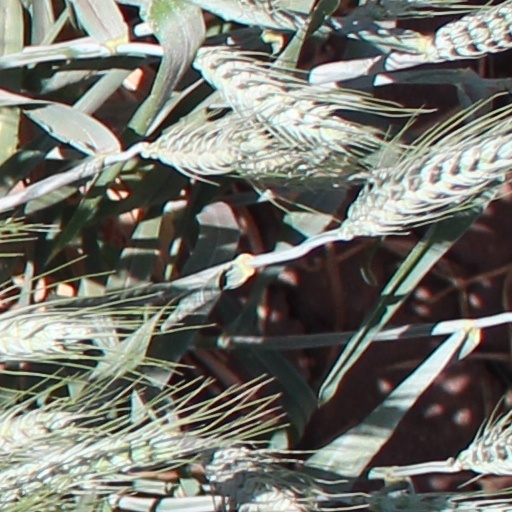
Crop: wheat